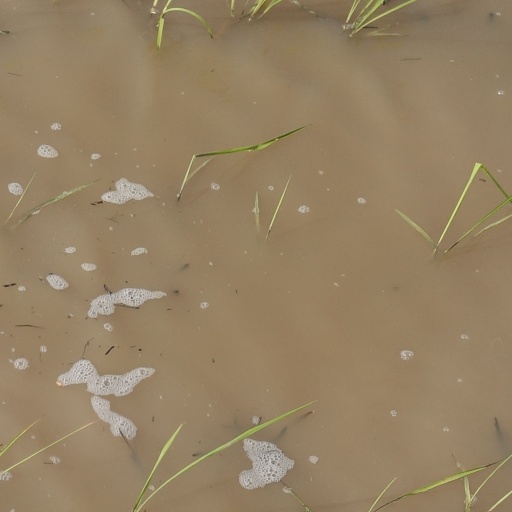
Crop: rice